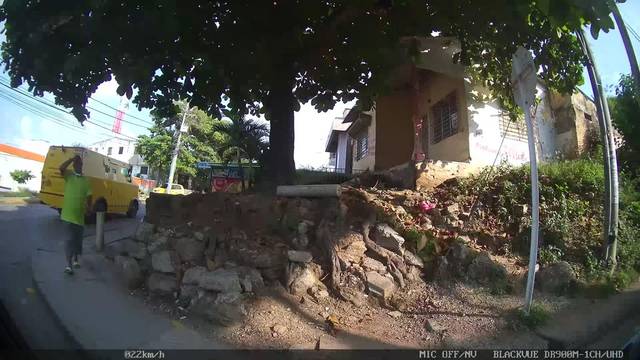
Region: Colombia
Coordinates: 10.405, -75.508